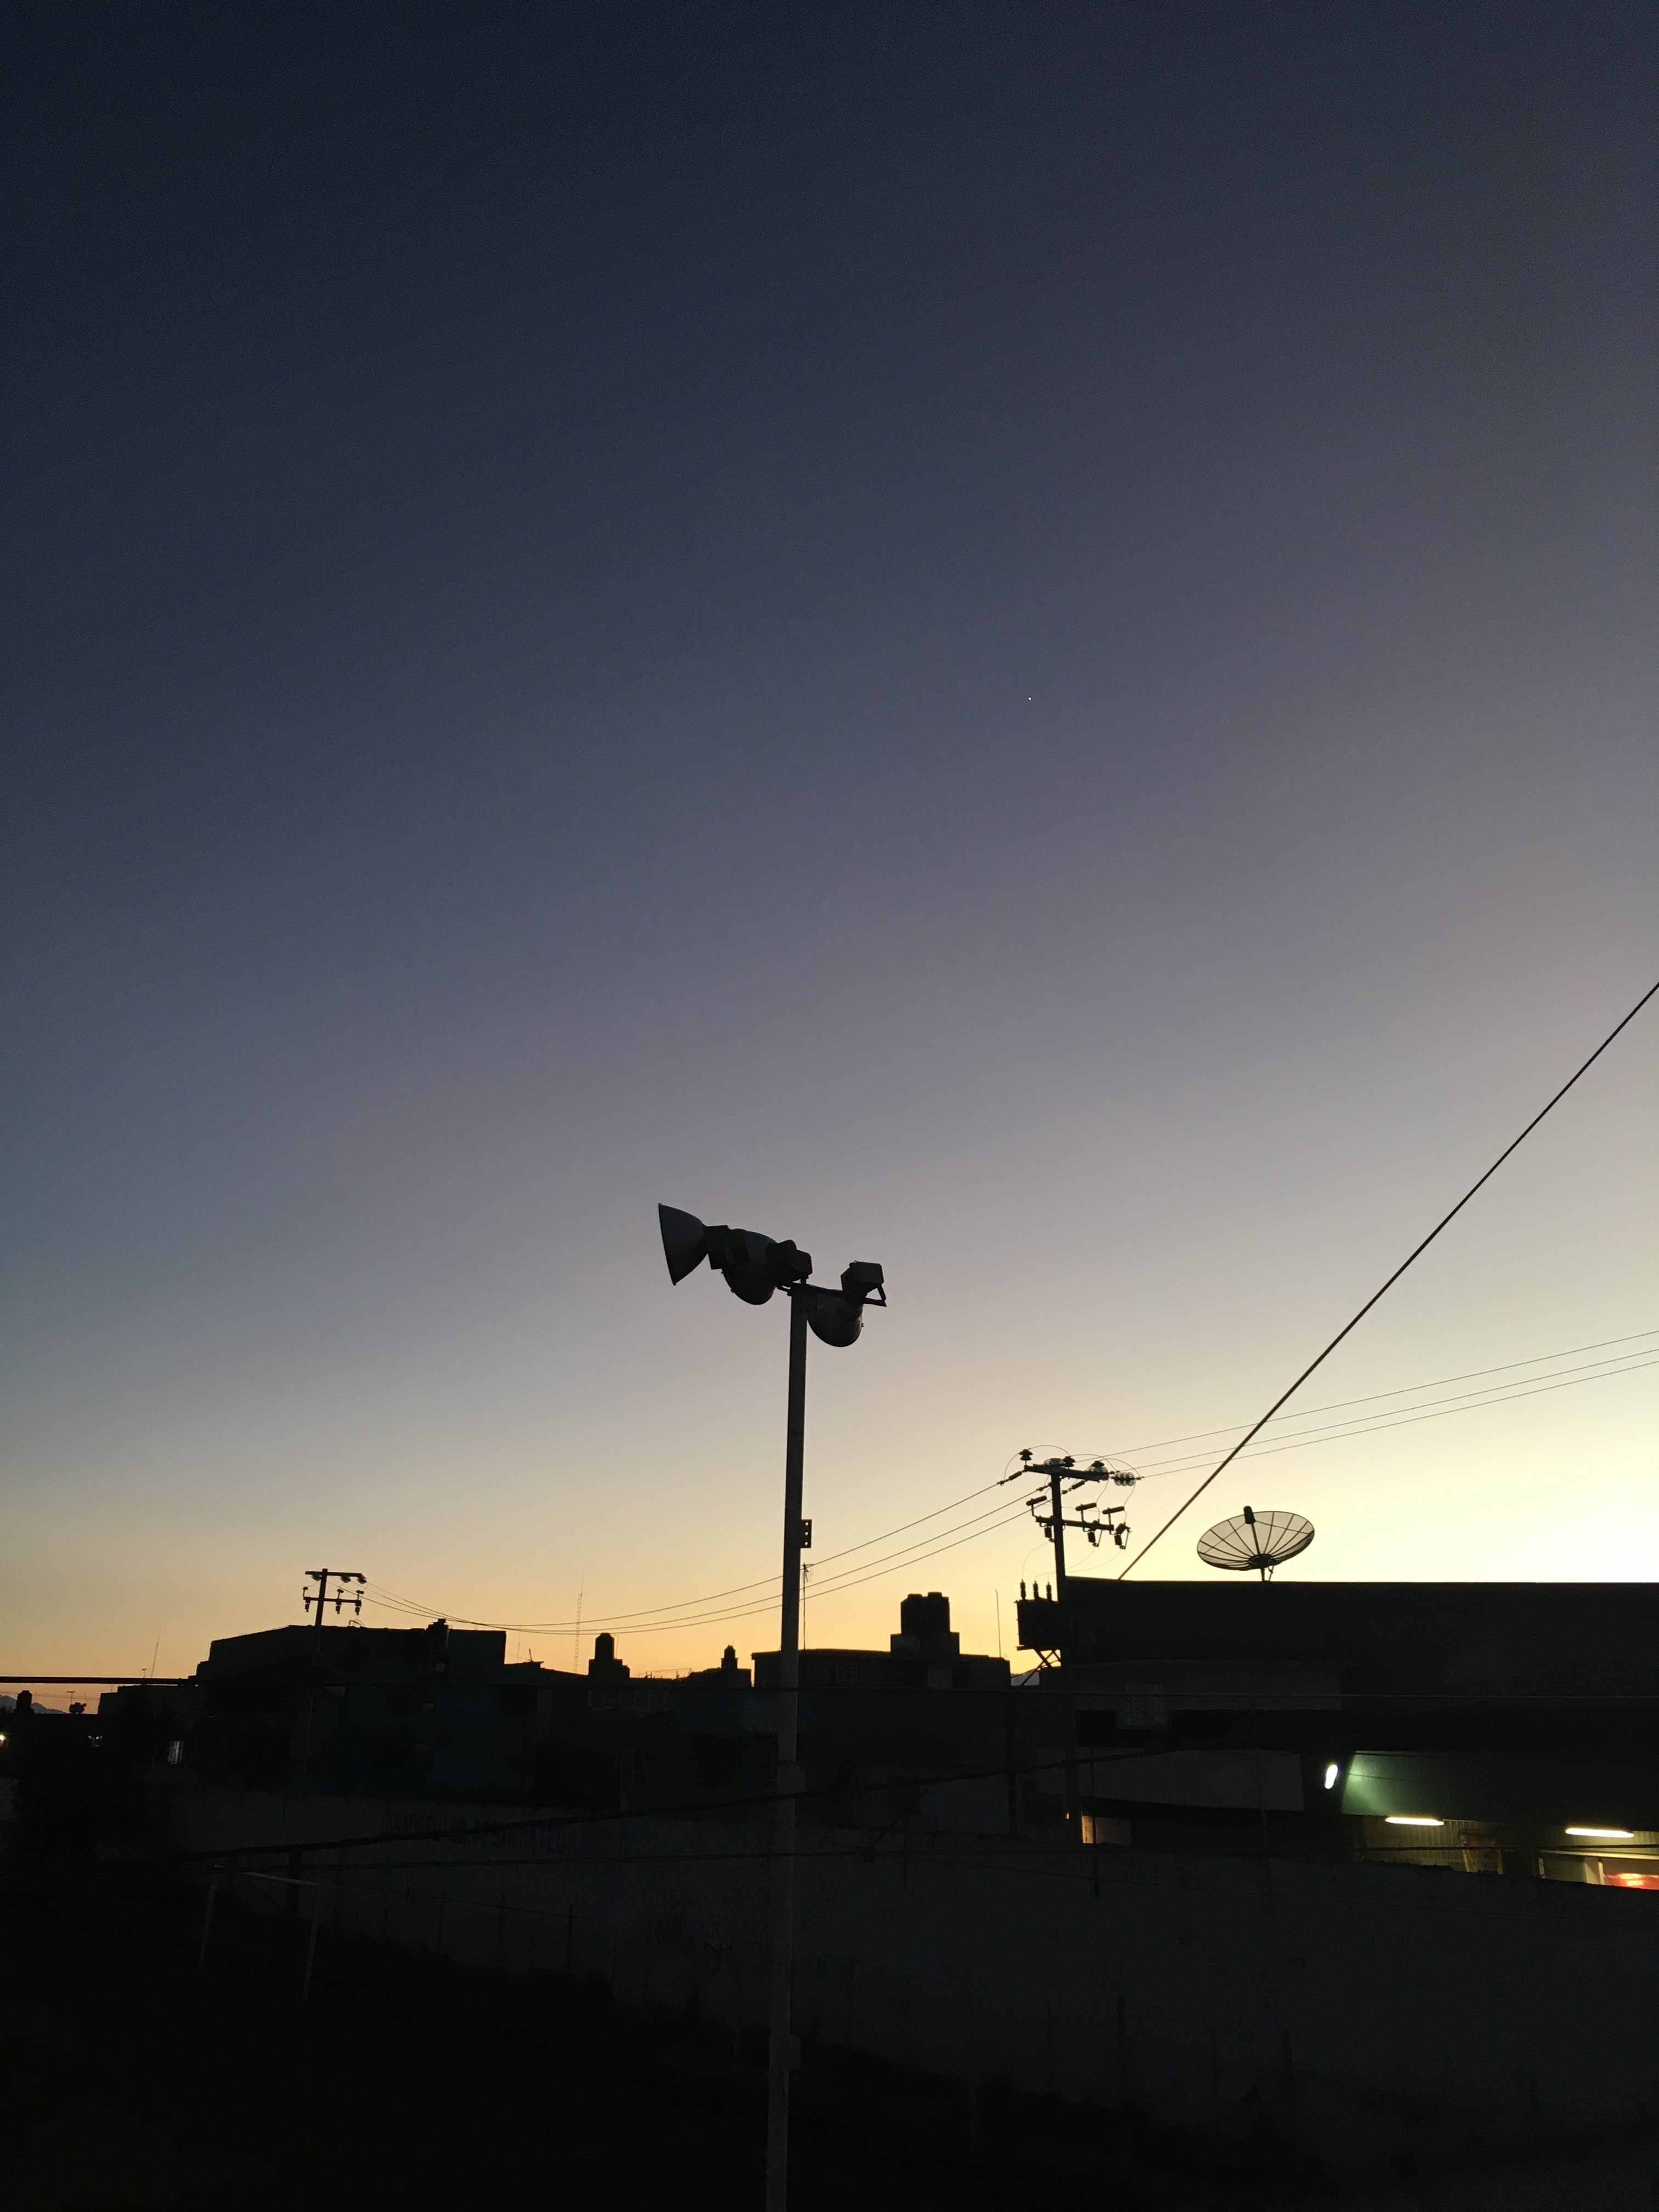
horizon, light, cloud, sky, sun, sunrise, sunset, night, sunlight, morning, dawn, dusk, evening, line, reflection, darkness, street light, lighting, shape, atmosphere of earth